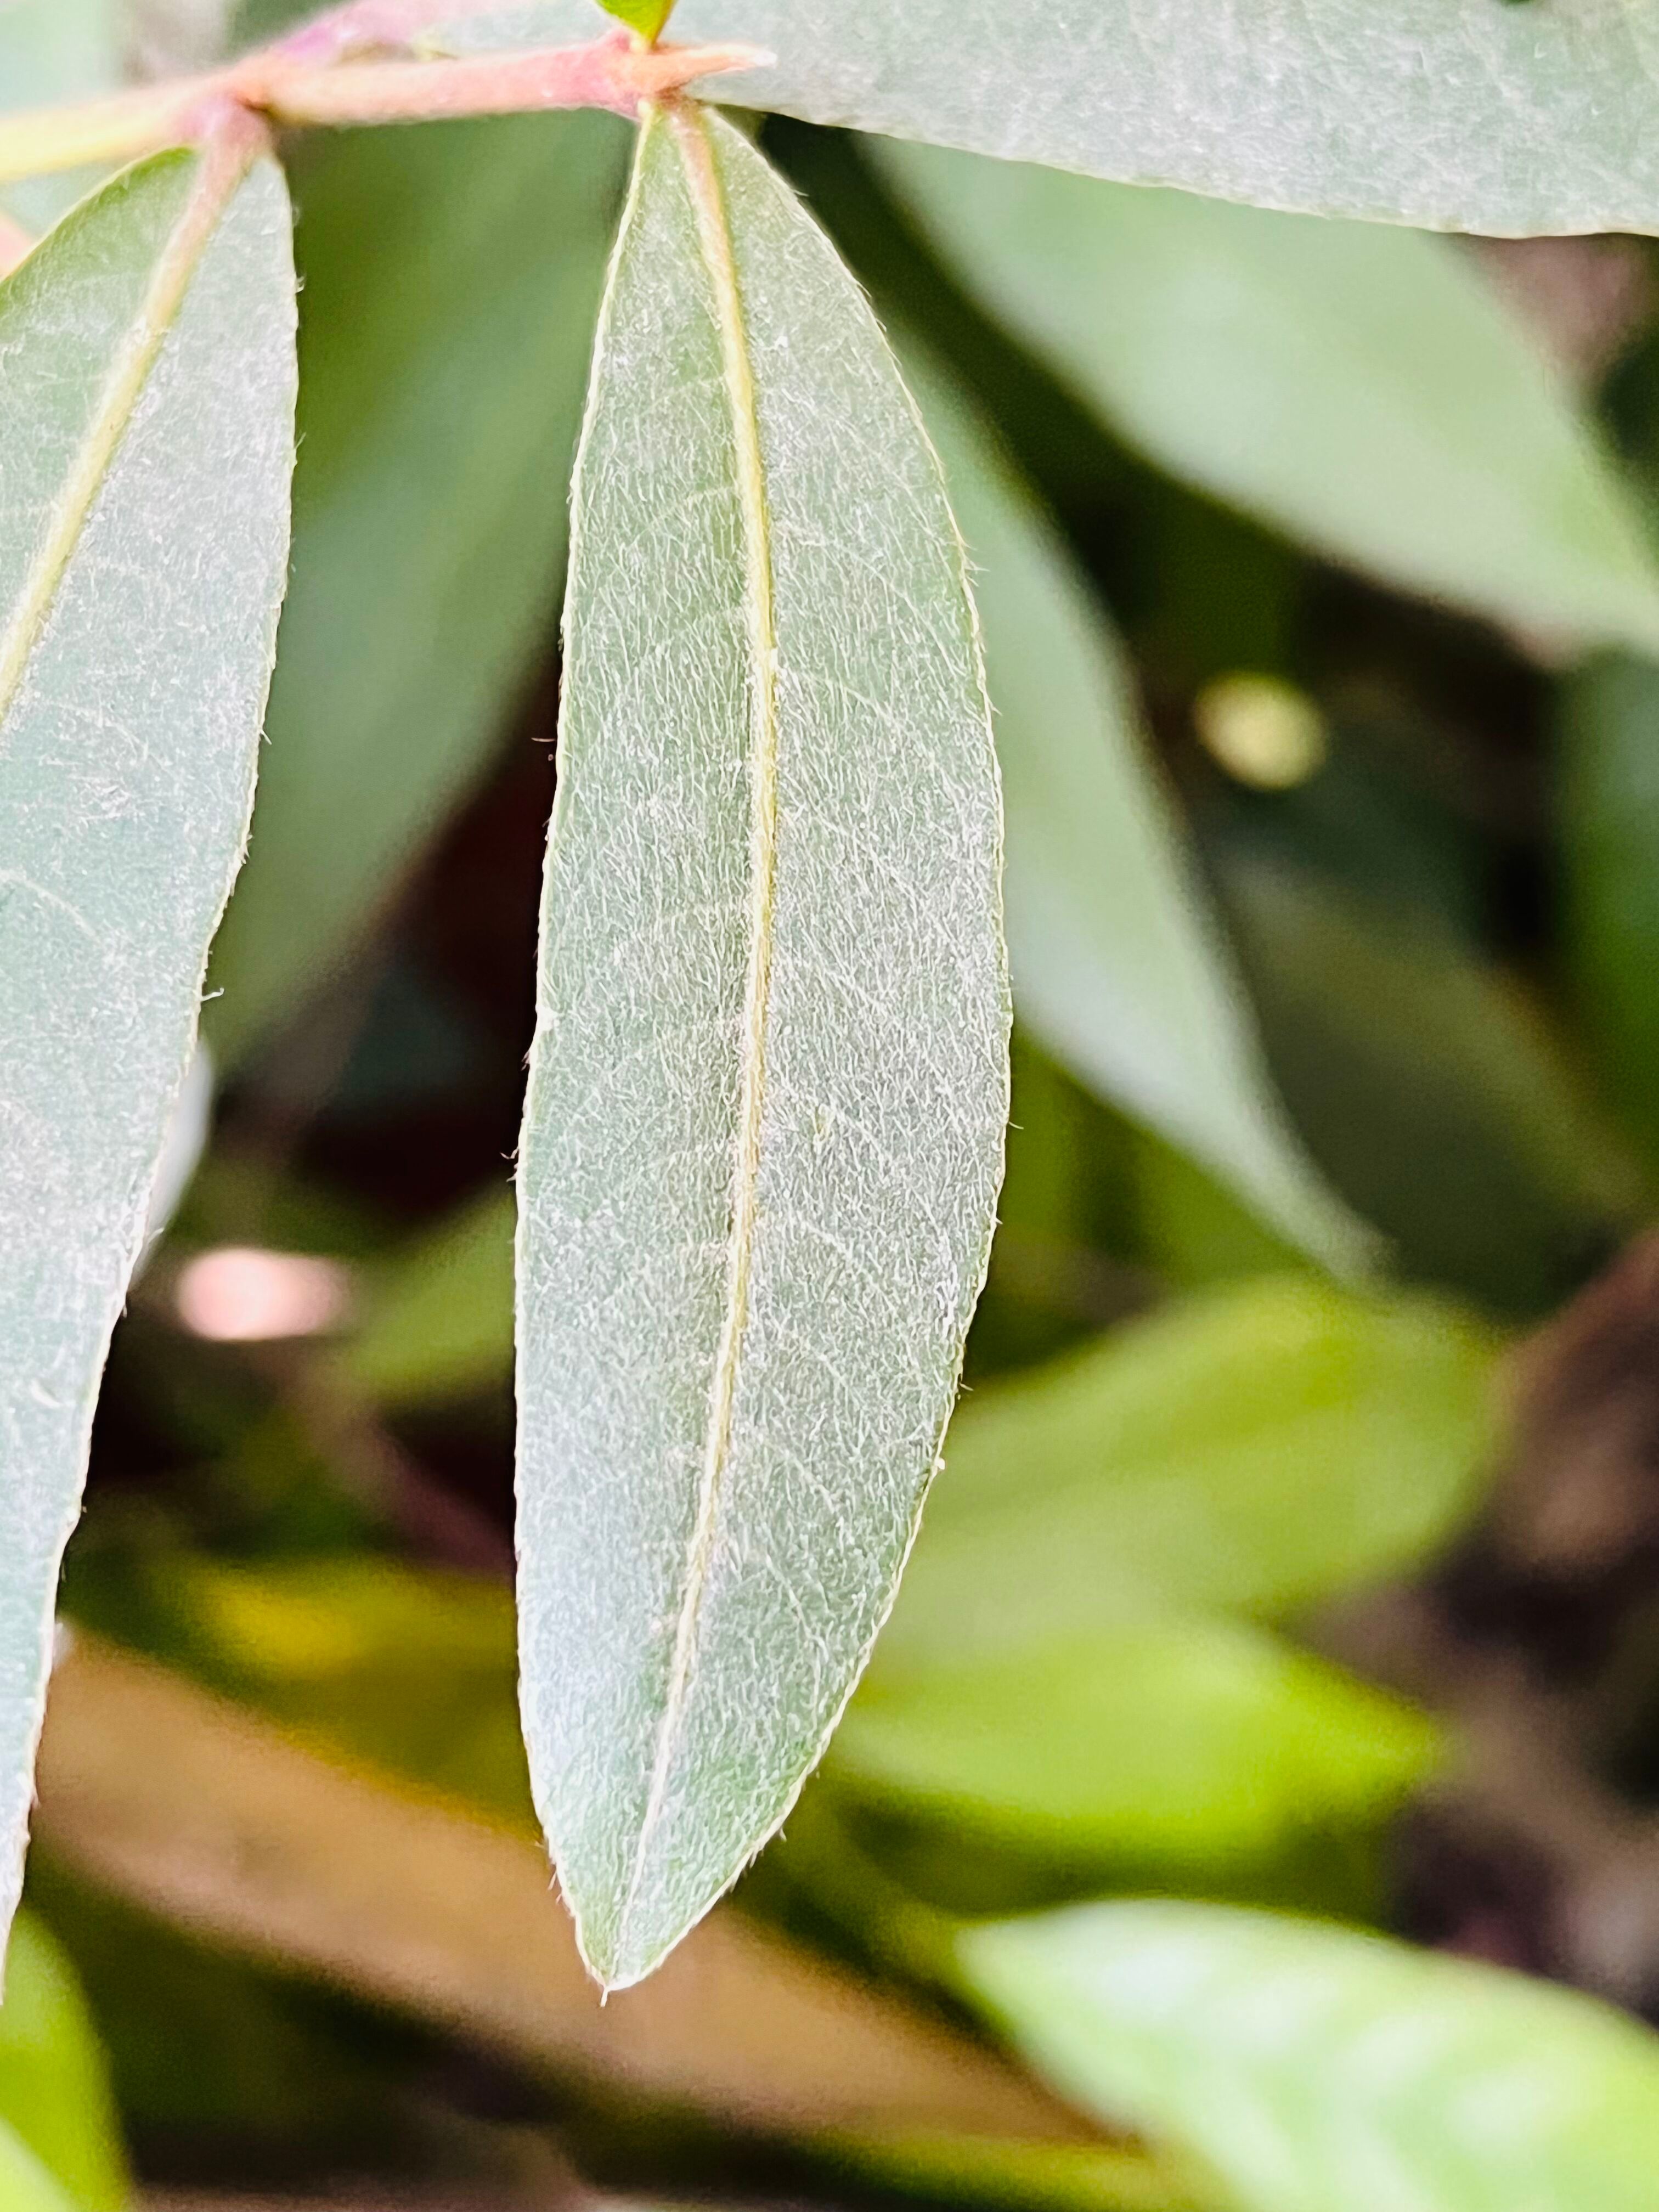
Plant species: terminalia-arjuna